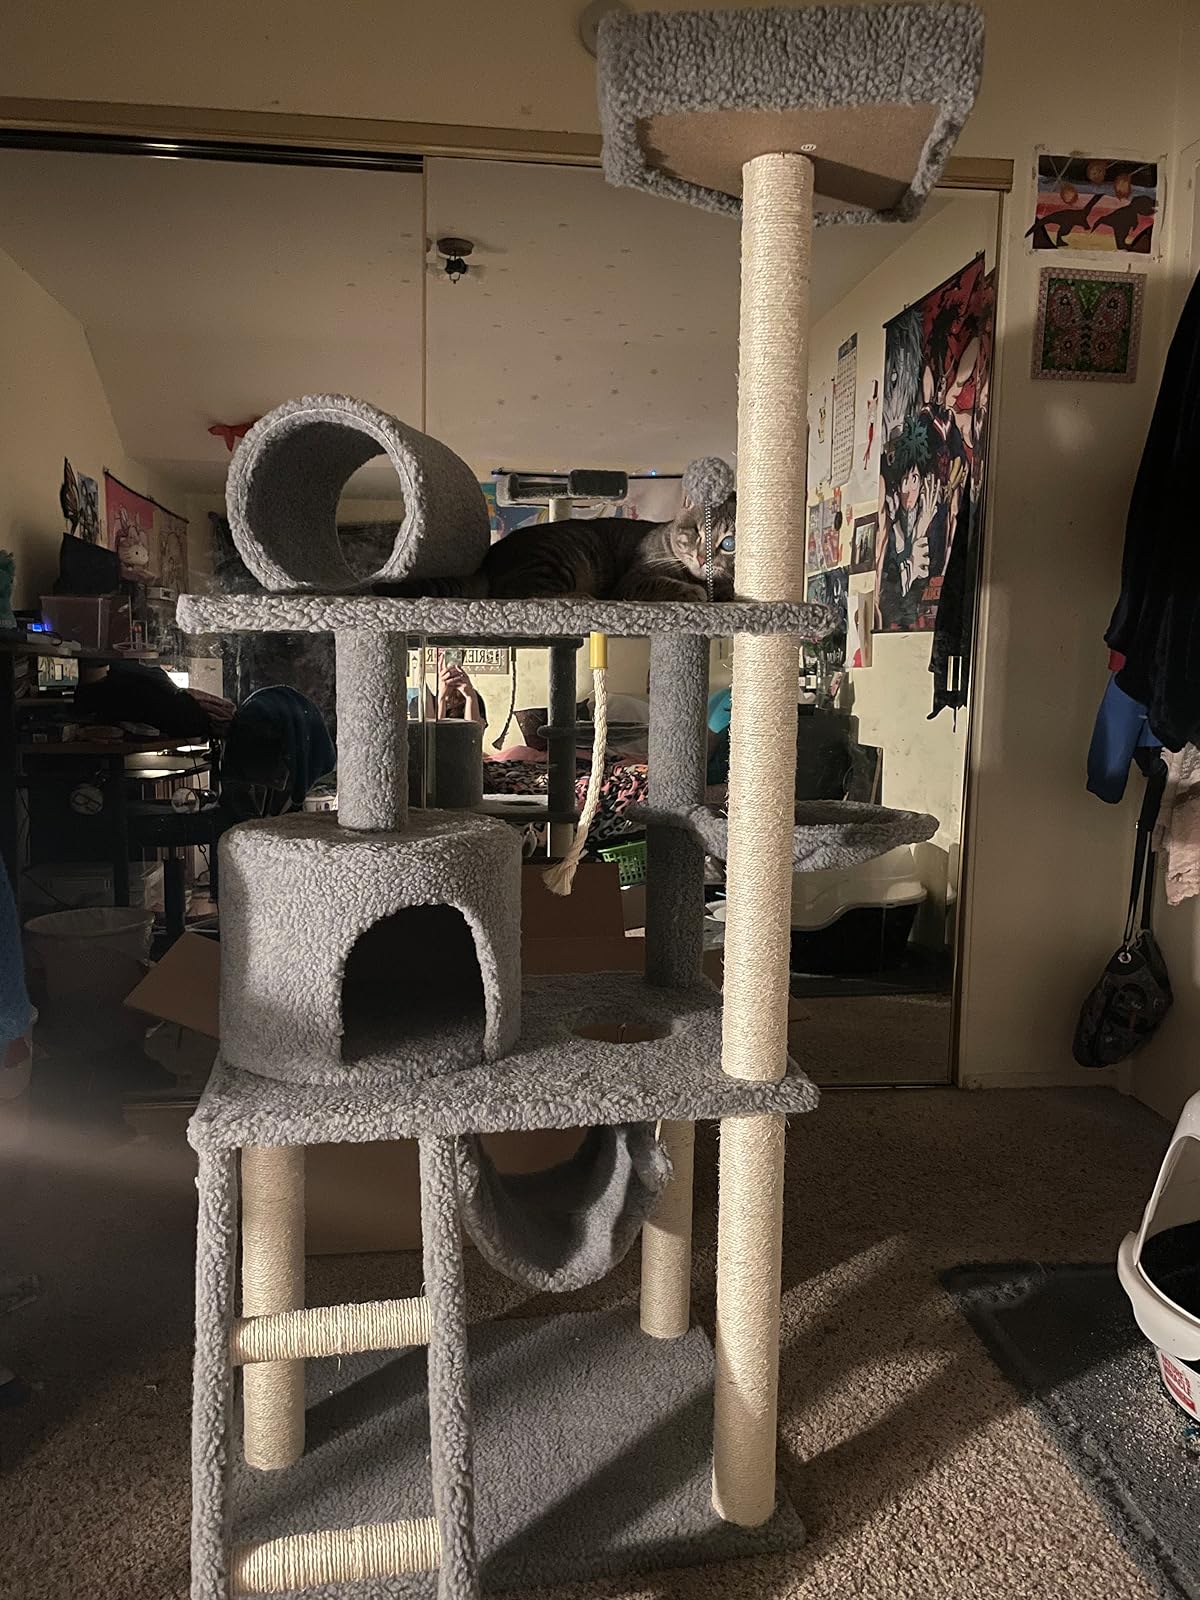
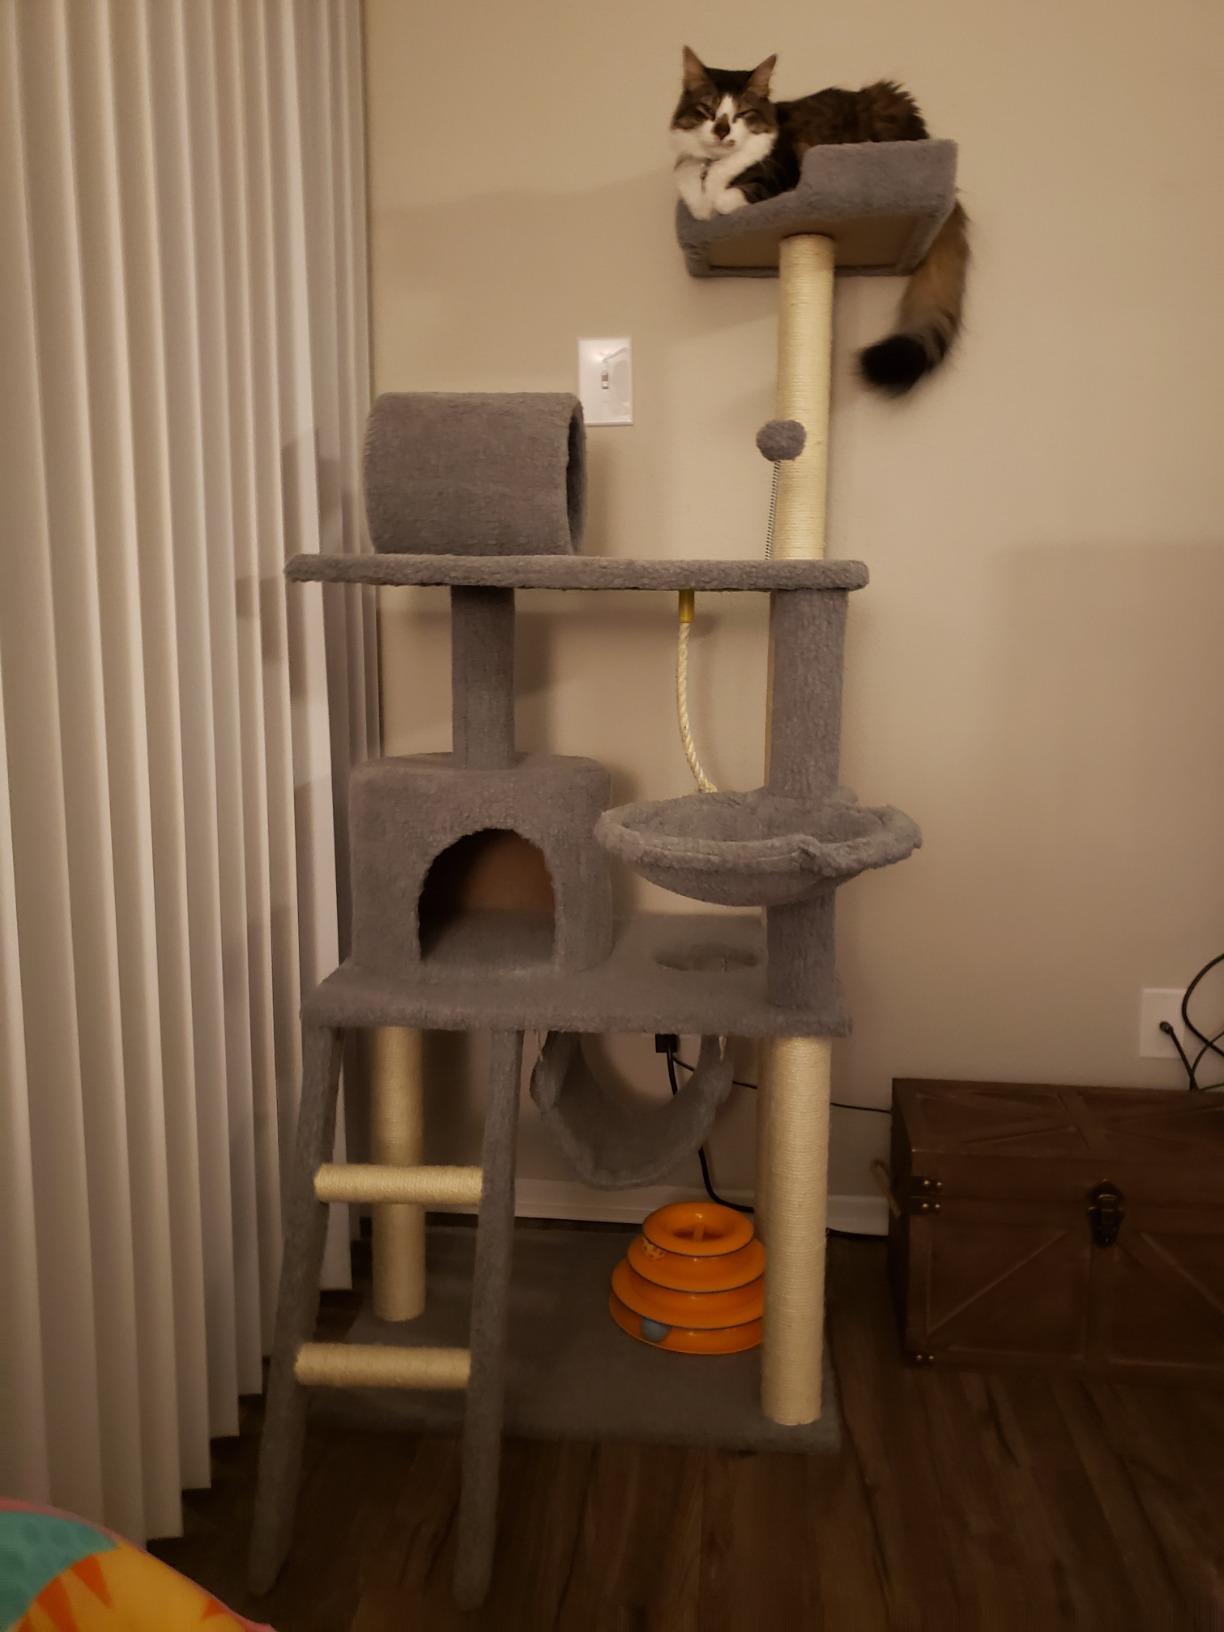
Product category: items_cat tree
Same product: yes